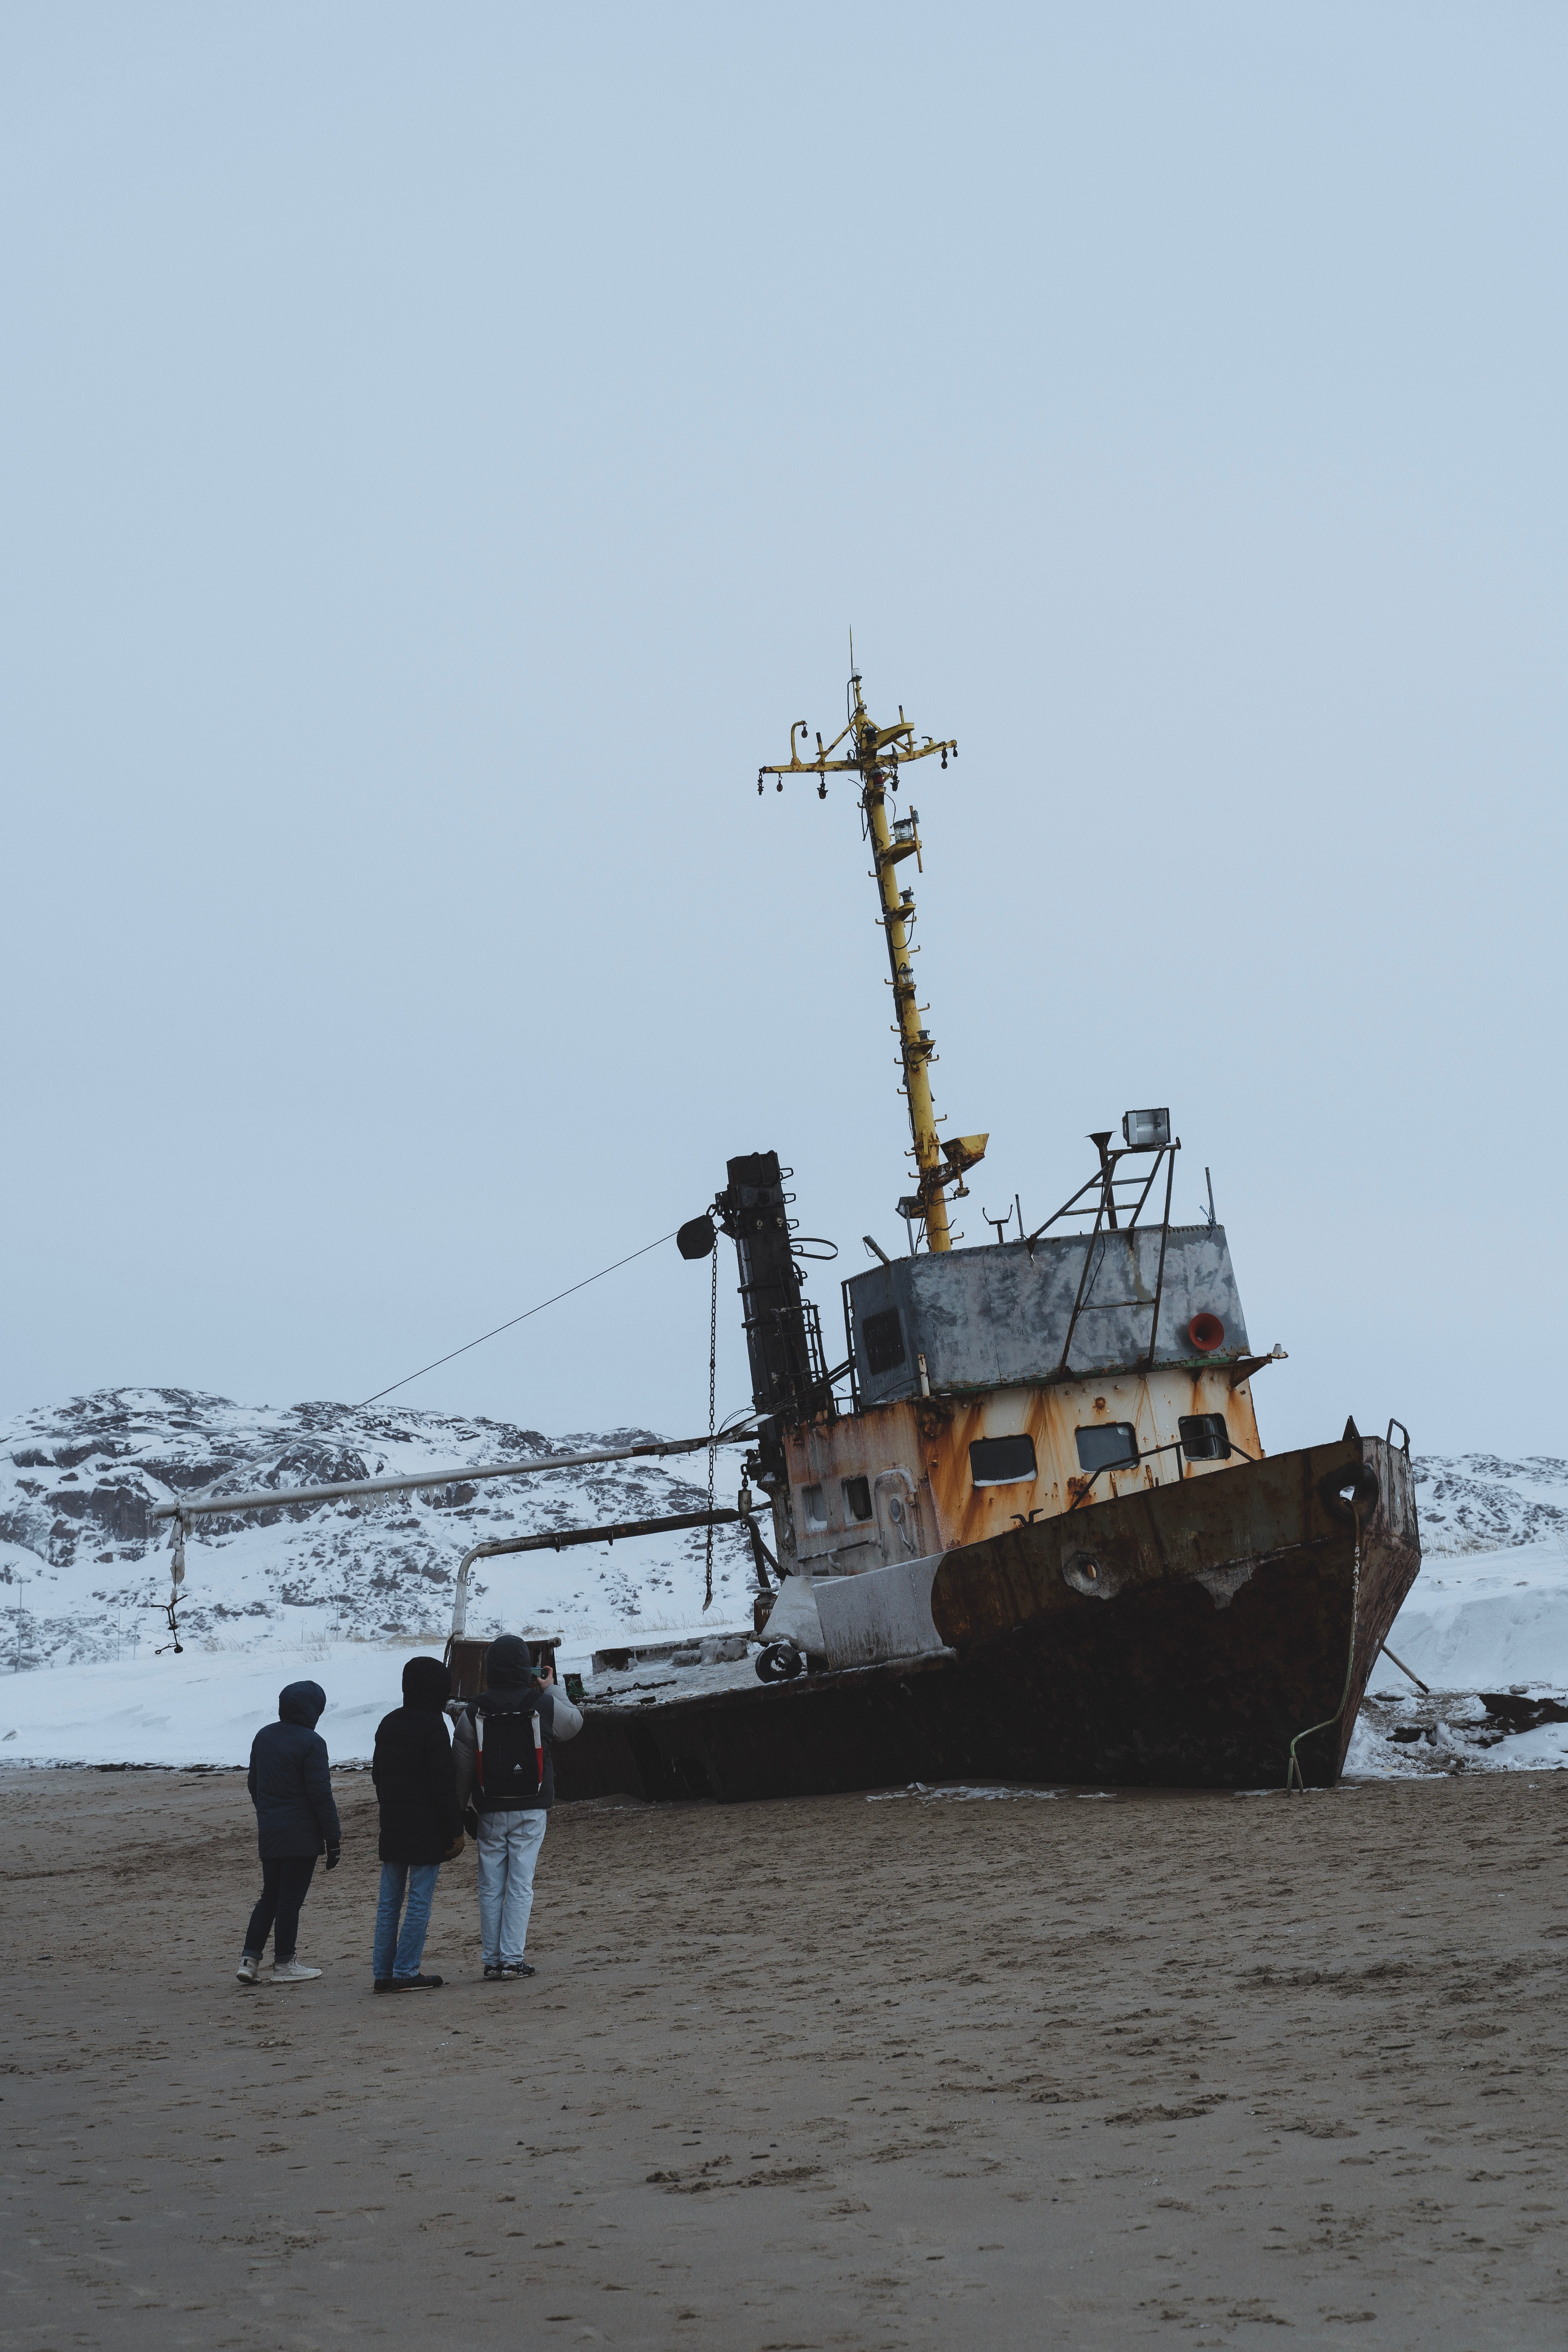
sky, boat, water, vehicle, watercraft, naval architecture, ship, icebreaker, naval ship, warship, water transportation, navy, ocean, horizon, battleship, arctic, cruiser